Kid Capri

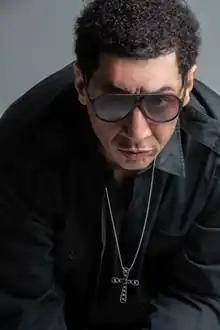
Kid Capri

David Anthony Love Jr. (better known as Kid Capri; born February 7, 1967) is an American DJ and rapper.